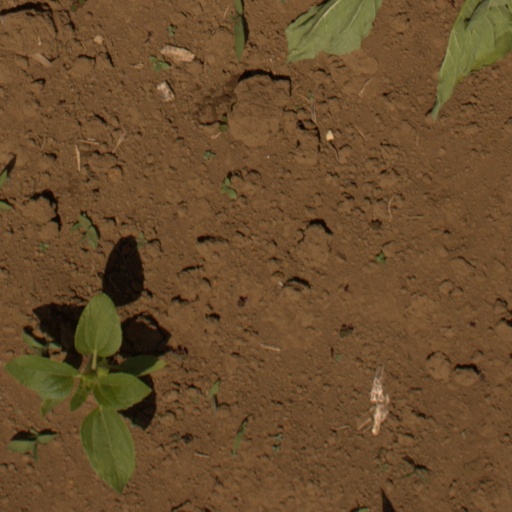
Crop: Jerusalem artichoke